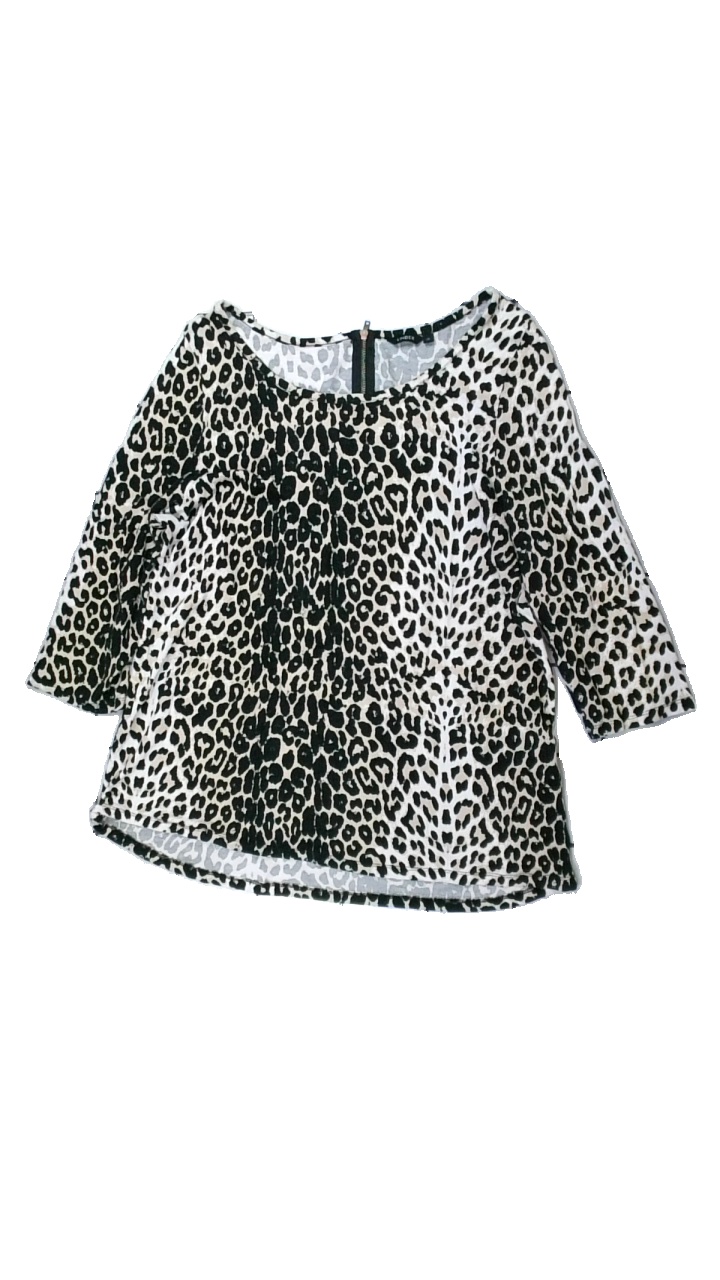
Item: Top (Ladies)
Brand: Lindex
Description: leopardmönstrad top, urtvättad
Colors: Beige, Black
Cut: Regular
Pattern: Animal print
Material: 100% viscose
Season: All
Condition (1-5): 2
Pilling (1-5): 2
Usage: Export
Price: <50